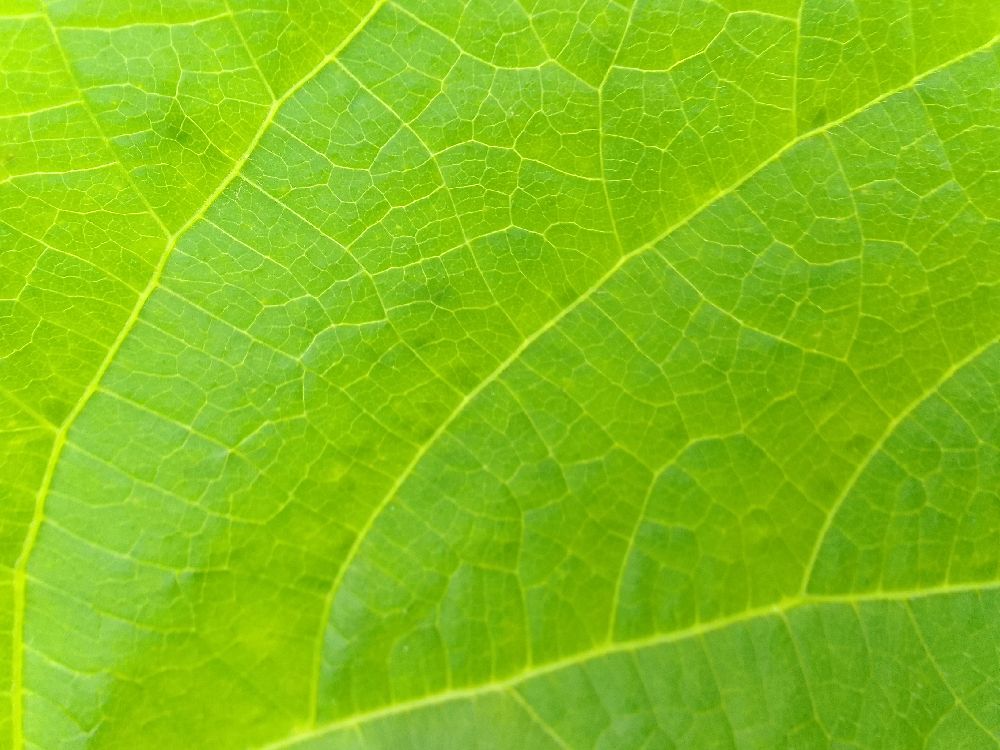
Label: healthy